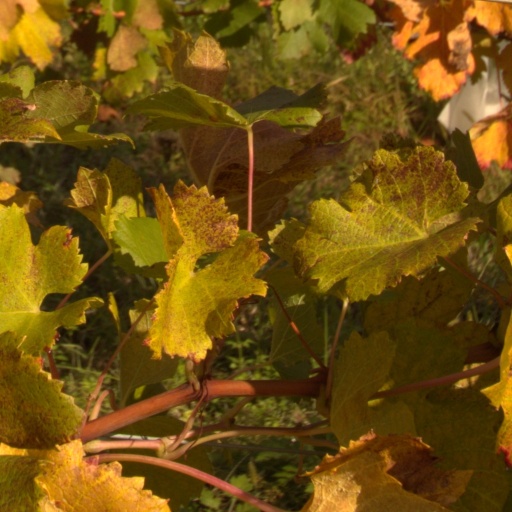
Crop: grape